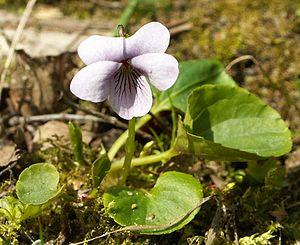
Viola est un genre de plantes herbacées vivaces de la famille des Violaceae. Selon le positionnement des pétales, les espèces sont appelées « violettes » ou « pensées ». Les violettes sont parfois appelées « herbes de la Trinité ». Ces plantes ont un usage principalement ornemental. Des variétés odorantes servent en parfumerie et en confiserie.
La flore du massif des Vosges se répartit entre un étage collinéen, un étage montagnard et un étage subalpin. L'étage collinéen s'étend jusqu'à 500 mètres d'altitude environ. Entre 500 et 1 000 mètres se situe l'étage montagnard, puis au-delà, l'étage subalpin dont le point culminant est le Grand Ballon, à 1 424 mètres. Les différentes conditions environnementales sont à l'origine d'une végétation variée. Du fait de l'orientation nord-sud de la zone montagneuse, il existe un contraste marqué entre l'est et l'ouest, les vents d'ouest apportant les précipitations qui tombent en abondance sur le versant lorrain et les sommets, alors que le versant alsacien est plus sec.
La Violette des marais est une plante herbacée de la famille des Violacées.
Cette liste de Tracheophyta de Bosnie-Herzégovine, ainsi que d’espèces introduites est un aperçu incomplet d’espèces de mousses, de fougères, de gymnospermes et d’angiospermes citées dans la littérature disponible en langues bosniaque, croate, serbe et serbo-croate. Cet aperçu n’inclue pas des espèces cultivées ni celles occasionnellement introduites.